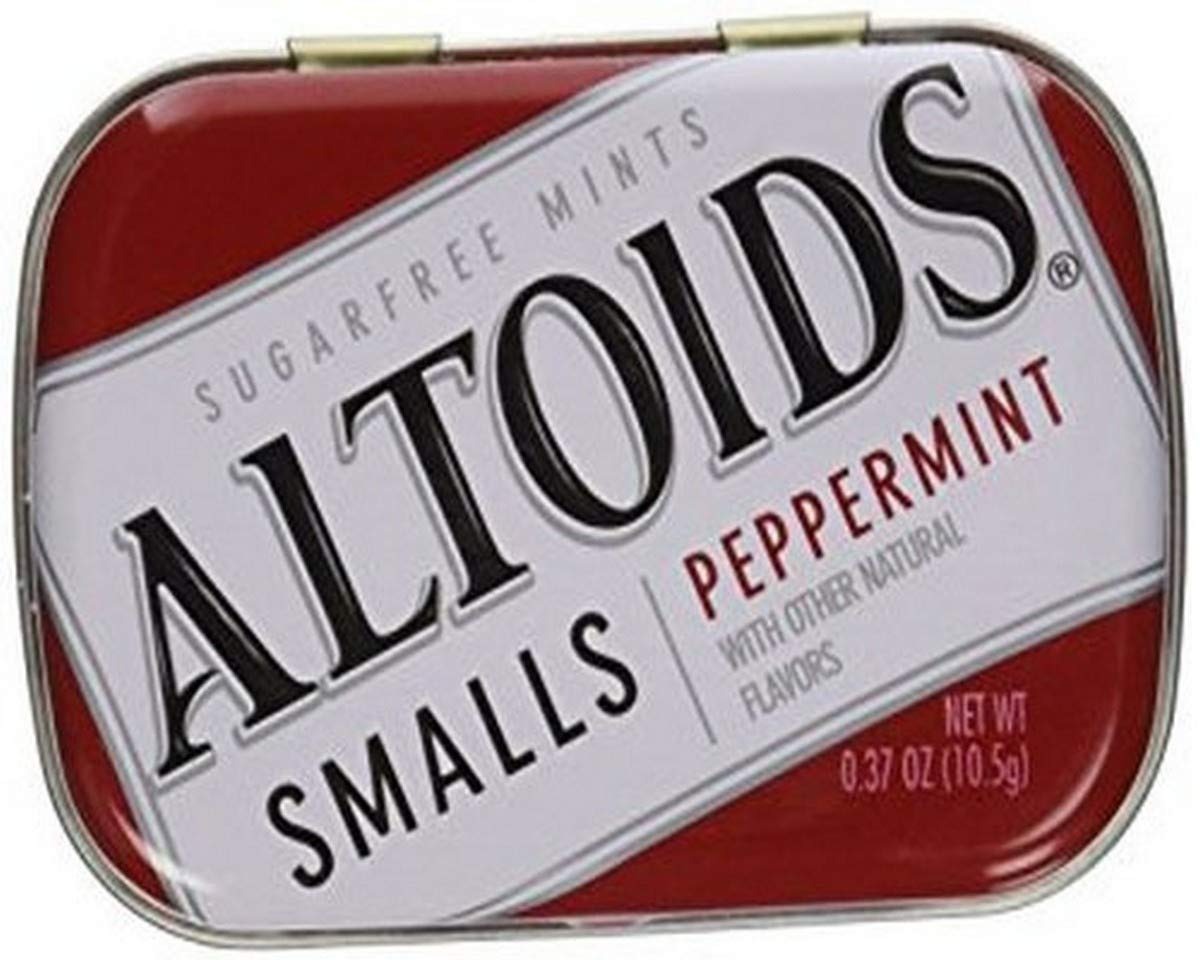
Item Name: Wrigley's Altoids Small Sugar Free Peppermints, 1 Tin (50 mints)
Bullet Point 1: Comes in a convenient tin small enough to take wherever you go.
Bullet Point 2: Freshen up with a curiously cool peppermint flavor.
Bullet Point 3: Sugarfree gives you all of the mint with none of the sugar.
Bullet Point 4: These curiously tiny mints give you a big boost of confidence when you need it.
Bullet Point 5: Package includes 1 tin of Altoids Smalls Pepermint Sugarfree Mints (50 mints), 0.37 ounce
Value: 1.0
Unit: Pack

Price: 1.59